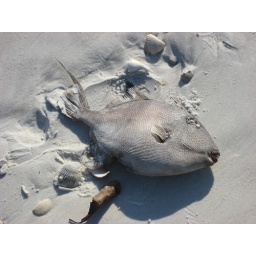
We saw this poor fish on a beach in Bradenton, Florida.